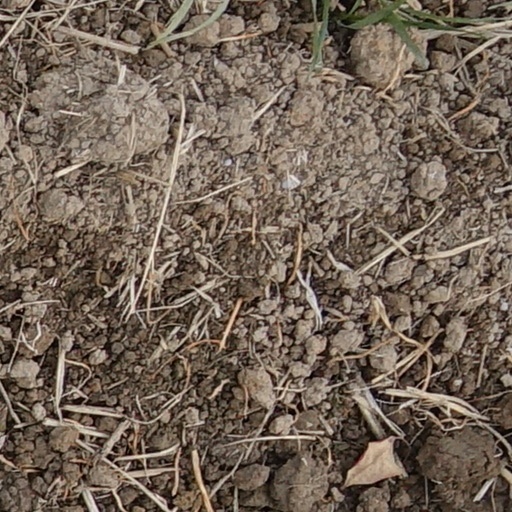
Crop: wheat